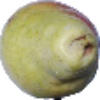
Label: pear_williams